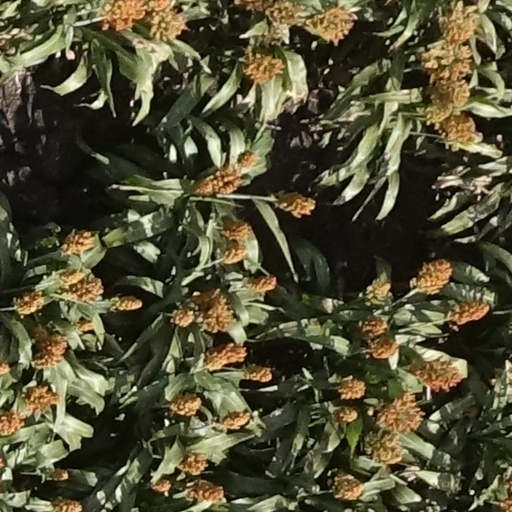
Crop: sorghum